Radar altimeter

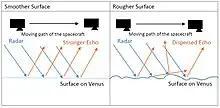
Radar altimeters are used in science, with this diagram showing how a spacecraft could detect surface smoothness on the surface of Venus.

It had been known since the late 1800s that metal and water made excellent reflectors of radio signals, and there had been many attempts to build ship, train and iceberg detectors over the years since that time. Most of these had significant practical limitations due to the use of low-frequency signals that demanded large antennas to provide reasonable performance. The Bell unit, operating at a base frequency of 450 MHz, was among the highest frequency systems of its era which made it much more useful.